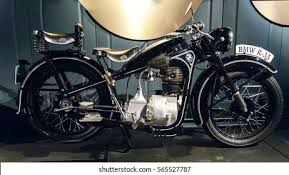
Vehicle type: Motorcycles